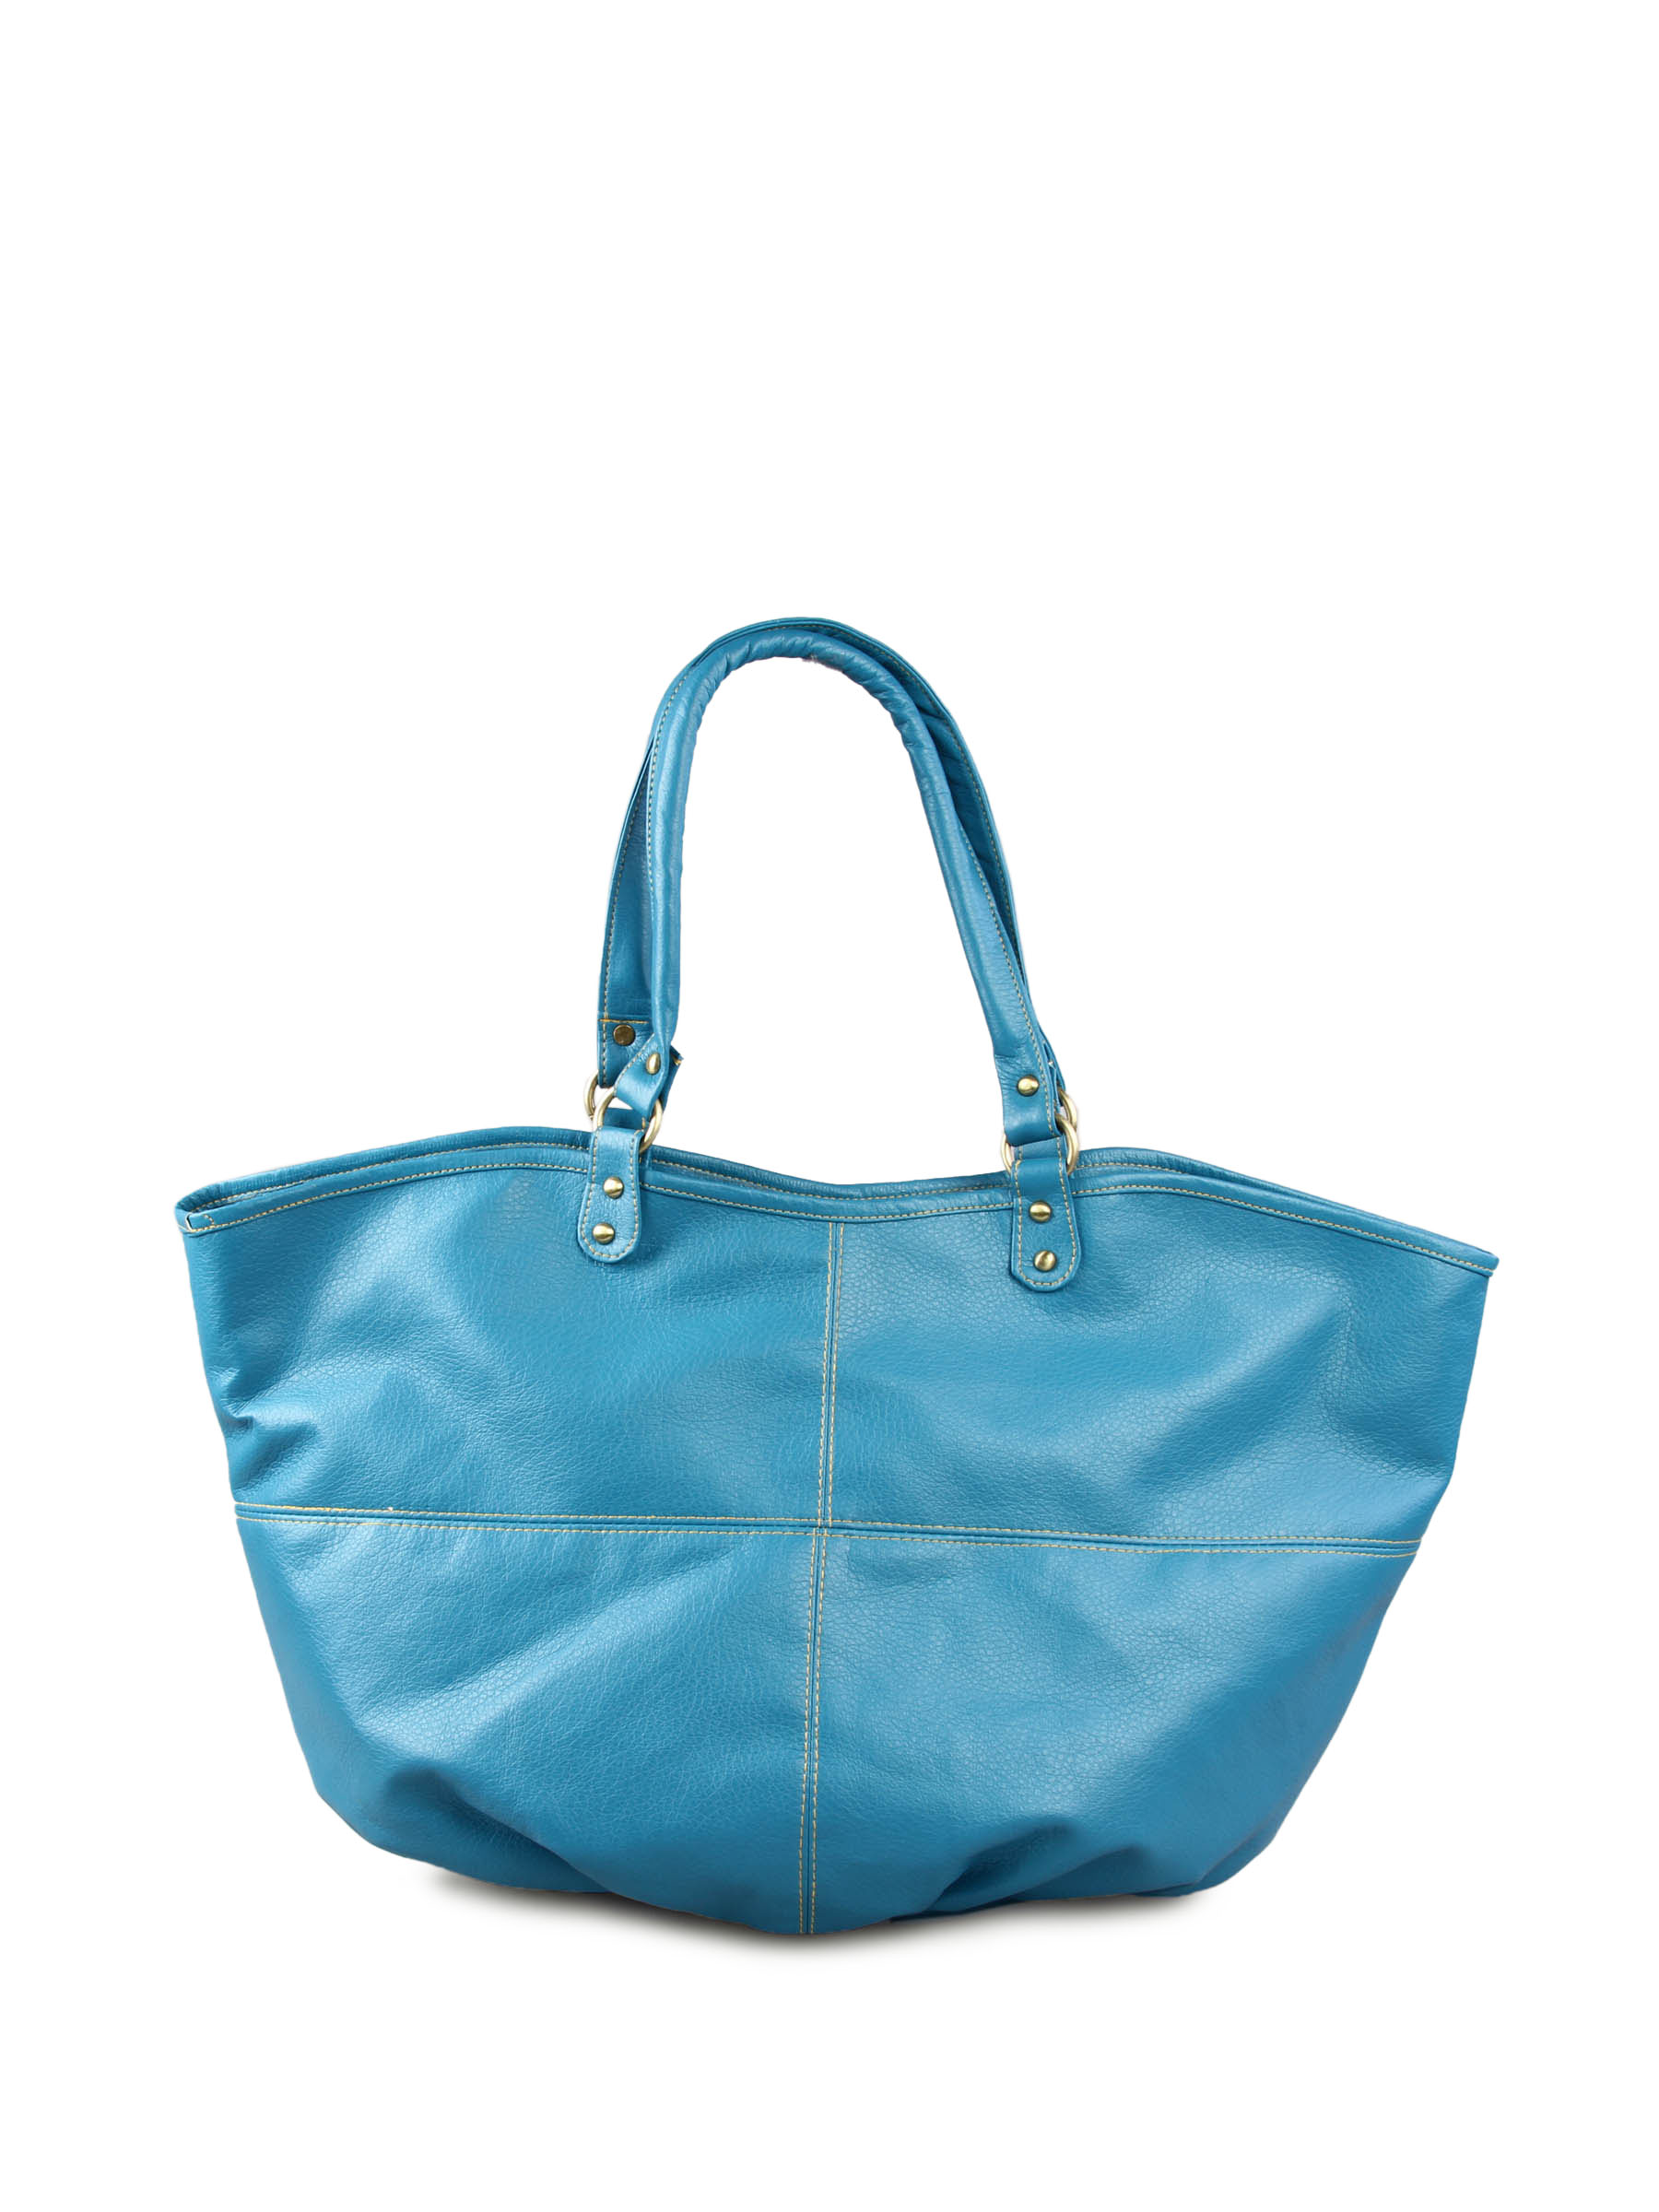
Murcia Women Teal Blue Handbag
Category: Accessories / Bags / Handbags
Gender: Women
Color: Blue
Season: Winter 2015
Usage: Casual